North Hollywood shootout

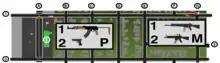
Scale map of the area around the shootout.

Two locations adjacent to the bank's north parking lot provided good cover for officers and detectives. Police likely shot Phillips with their handguns while Phillips was still firing and taking cover near four vehicles adjacent to the north wall of the bank. One location that Officer Richard Zielenski of Valley Traffic Division effectively used for cover was the adjacent Del Taco restaurant's west wall, from Phillips. Zielenski fired 86 9mm rounds at Phillips and is believed to have hit Phillips during their exchange. Zielenski was also able to use this position to draw Phillips' fire away from Sgt. Haynes and Officer Whitfield, who were both wounded and had only marginal cover behind trees across Laurel Canyon Blvd. The other location that proved advantageous for the LAPD was the backyard of 6641 Agnes Avenue. A cinder block wall provided relative cover for several detectives shooting at Phillips with their 9mm pistols. Detective Vince Bancroft and Detective Kevin Harley in particular, were able to position themselves behind cover and fire between 15 and 24 rounds at Phillips, from a distance of approximately . After Mătăsăreanu backed the Chevrolet Celebrity out of the handicapped space in the north parking lot, Phillips received a gunshot wound to his left wrist, based upon helicopter news footage that showed him react to pain.